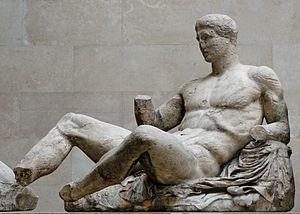
Dionysos allongé. Figure D du fronton Est du Parthénon, vers 447-433 av. J.-C.
Les frontons du Parthénon sont deux ensembles de statues en marbre du Pentélique originellement situés sur les façades est et ouest du Parthénon, sur l'acropole d'Athènes. S'ils ont été réalisés par plusieurs artistes, dont Agoracritos, le maître d'œuvre fut certainement Phidias.
Le nu est un motif constant dans la Grèce antique pour les sculpteurs et les peintres. Les céramiques peintes présentent des multitudes de corps nus. Ce motif occupe donc une part importante des représentations figuratives qui nous sont parvenues de cette époque, essentiellement dans les peintures sur céramique et les sculptures. Son étude relève de l’histoire anthropologique, esthétique, sociale et religieuse du monde grec antique.
Le terme de sculpture classique désigne une forme et un style sculpture correspondant à celle produite dans la Grèce antique, la Rome antique et les civilisations sous le contrôle ou l'influence hellénistique et romaine entre le V e s avant notre ère et la chute de Rome en 476. Cela désigne également des sculptures plus récentes réalisée selon un style classique, c'est-à-dire inspiré de l'Antiquité. La sculpture classique était d'ailleurs très populaire pendant la Renaissance.